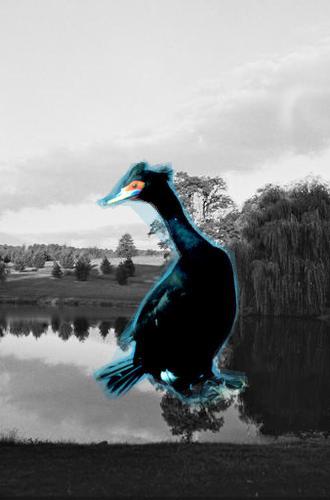
Bird species: Red_faced_Cormorant
Bird type: waterbird
Background: water